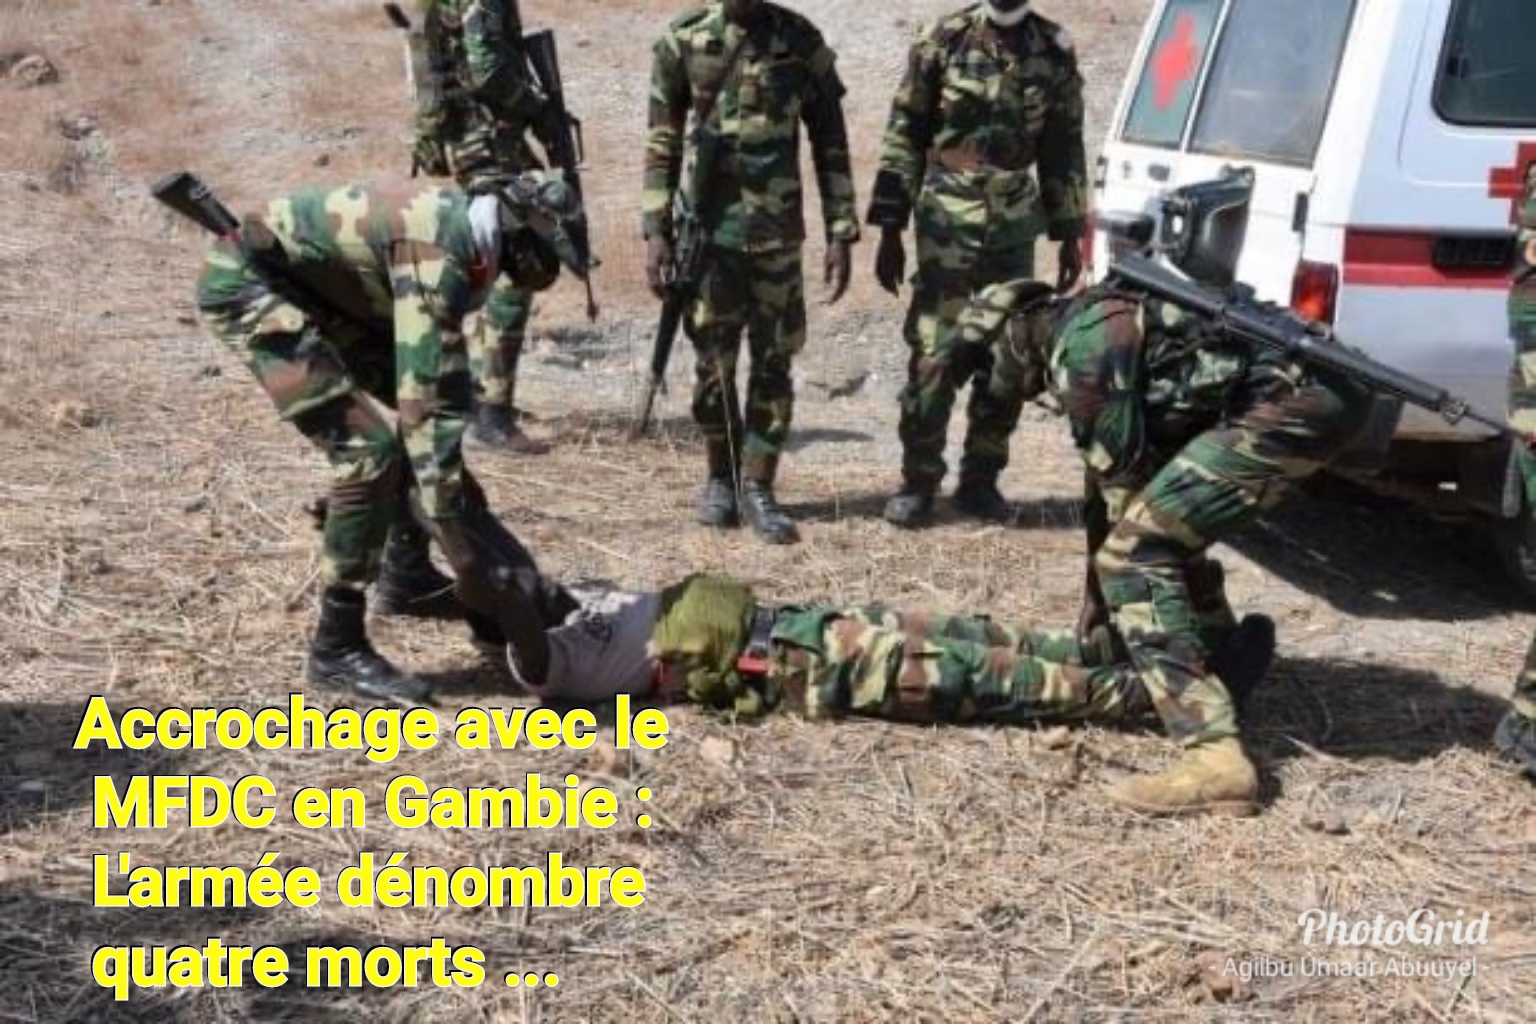
Waa lii nag, ñii nag, ay soldaar lañu, ay soldaar lañu. Ku ci nekk, ñoo bokkale yére yu ñu sol. Ku ci nekk yaa ngi ngànnaayoo ag fetal... ak woto bu weex nekk ca kanam, am ku ñu tëral, tiim ko.